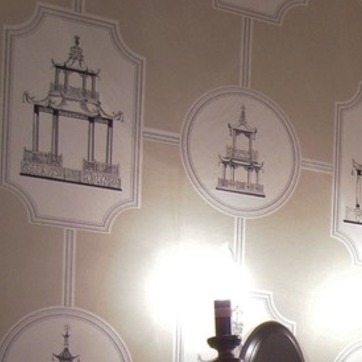
Material: wallpaper